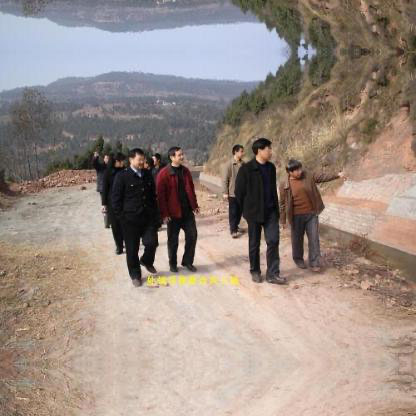
Objects in the image:
label: head
label: head
label: head
label: head
label: head
label: head
label: head
label: head